Holden Commodore (VT)

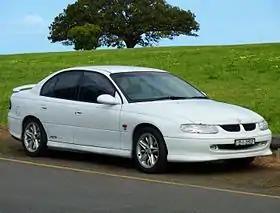
1999 Holden Commodore (VT) SS sedan

The Holden Commodore (VT) is a full-size car that was produced by Holden from 1997 to 2000. It was the first iteration of the third generation of the Commodore and the last model to be powered by a locally made 5 litre V8 engine along with the VS Series 3 Statesman/Caprice and utility models, finishing production in 1999 and 2000. Its range included the luxury variants, Holden Berlina (VT) and Holden Calais (VT) but not a new generation utility version.